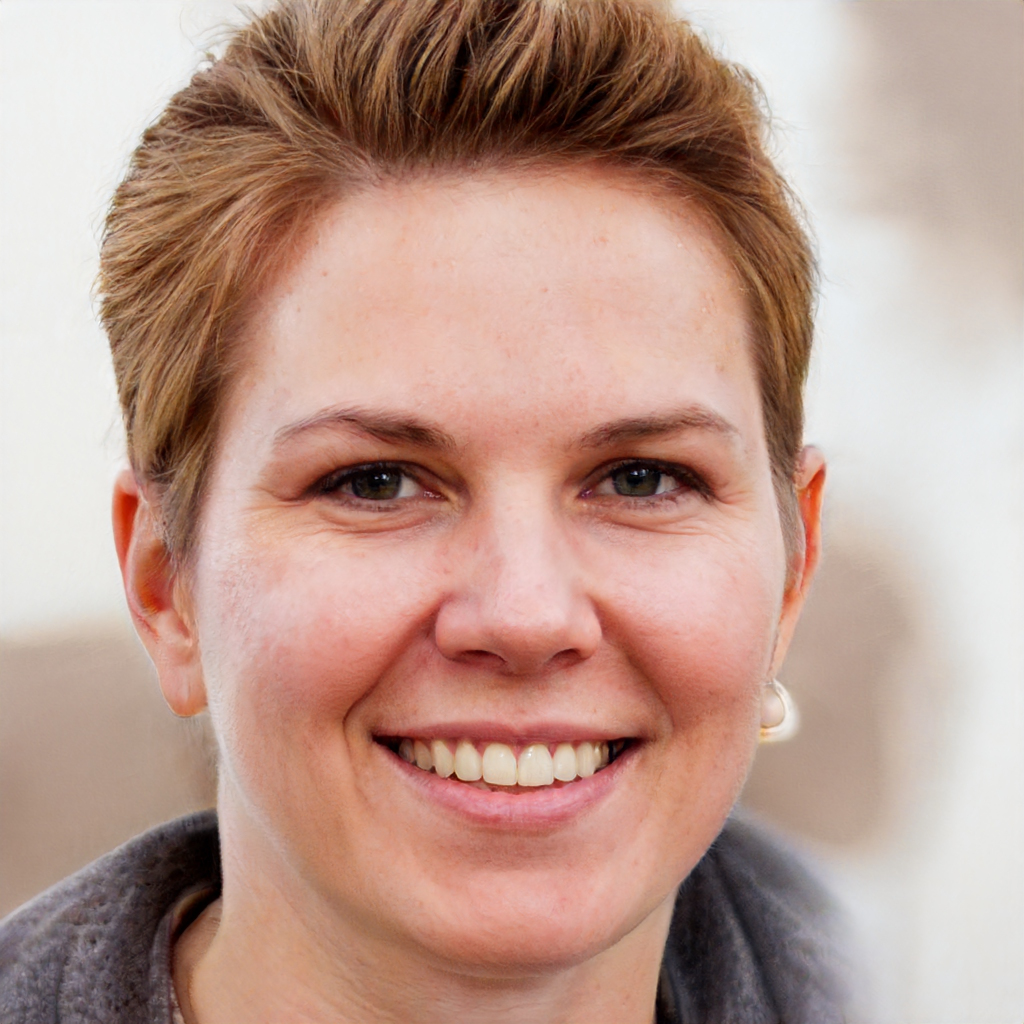
Gender: Female